Fort Wolters

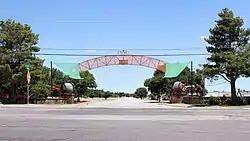
Fort Wolters U.S. Highway 180 gate in 2018

Fort Wolters was a United States military installation four miles northeast of Mineral Wells, Texas.